Elbląg

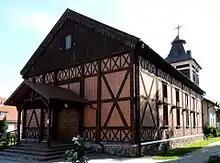
Timber-framed Holy Trinity Church

In 1246 the town was granted a constitution under Lübeck law, used in maritime circumstances, instead of Magdeburg rights common in other cities in Central Europe. This decision of the Order was in keeping with its general strategy of espousing the trade association that in 1358 would become the Hanseatic League. The Order seized on this association early and used it to establish bases throughout the Baltic. The Order's involvement in the League was somewhat contradictory. In whatever cities they founded the ultimate authority was the commander of the town, who kept office in the citadel, typically used as a prison. Lübeck law, on the other hand, provided for self-government of the town.